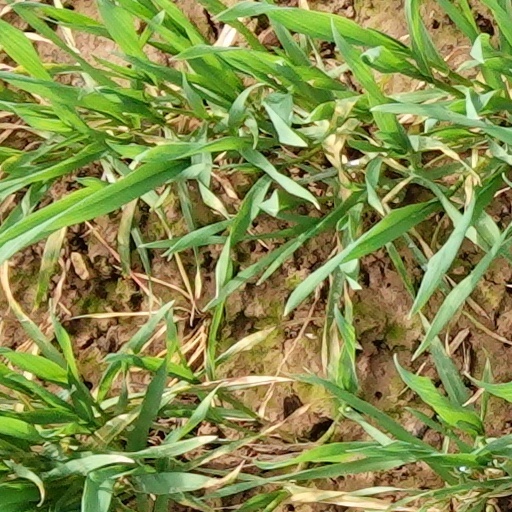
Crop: wheat